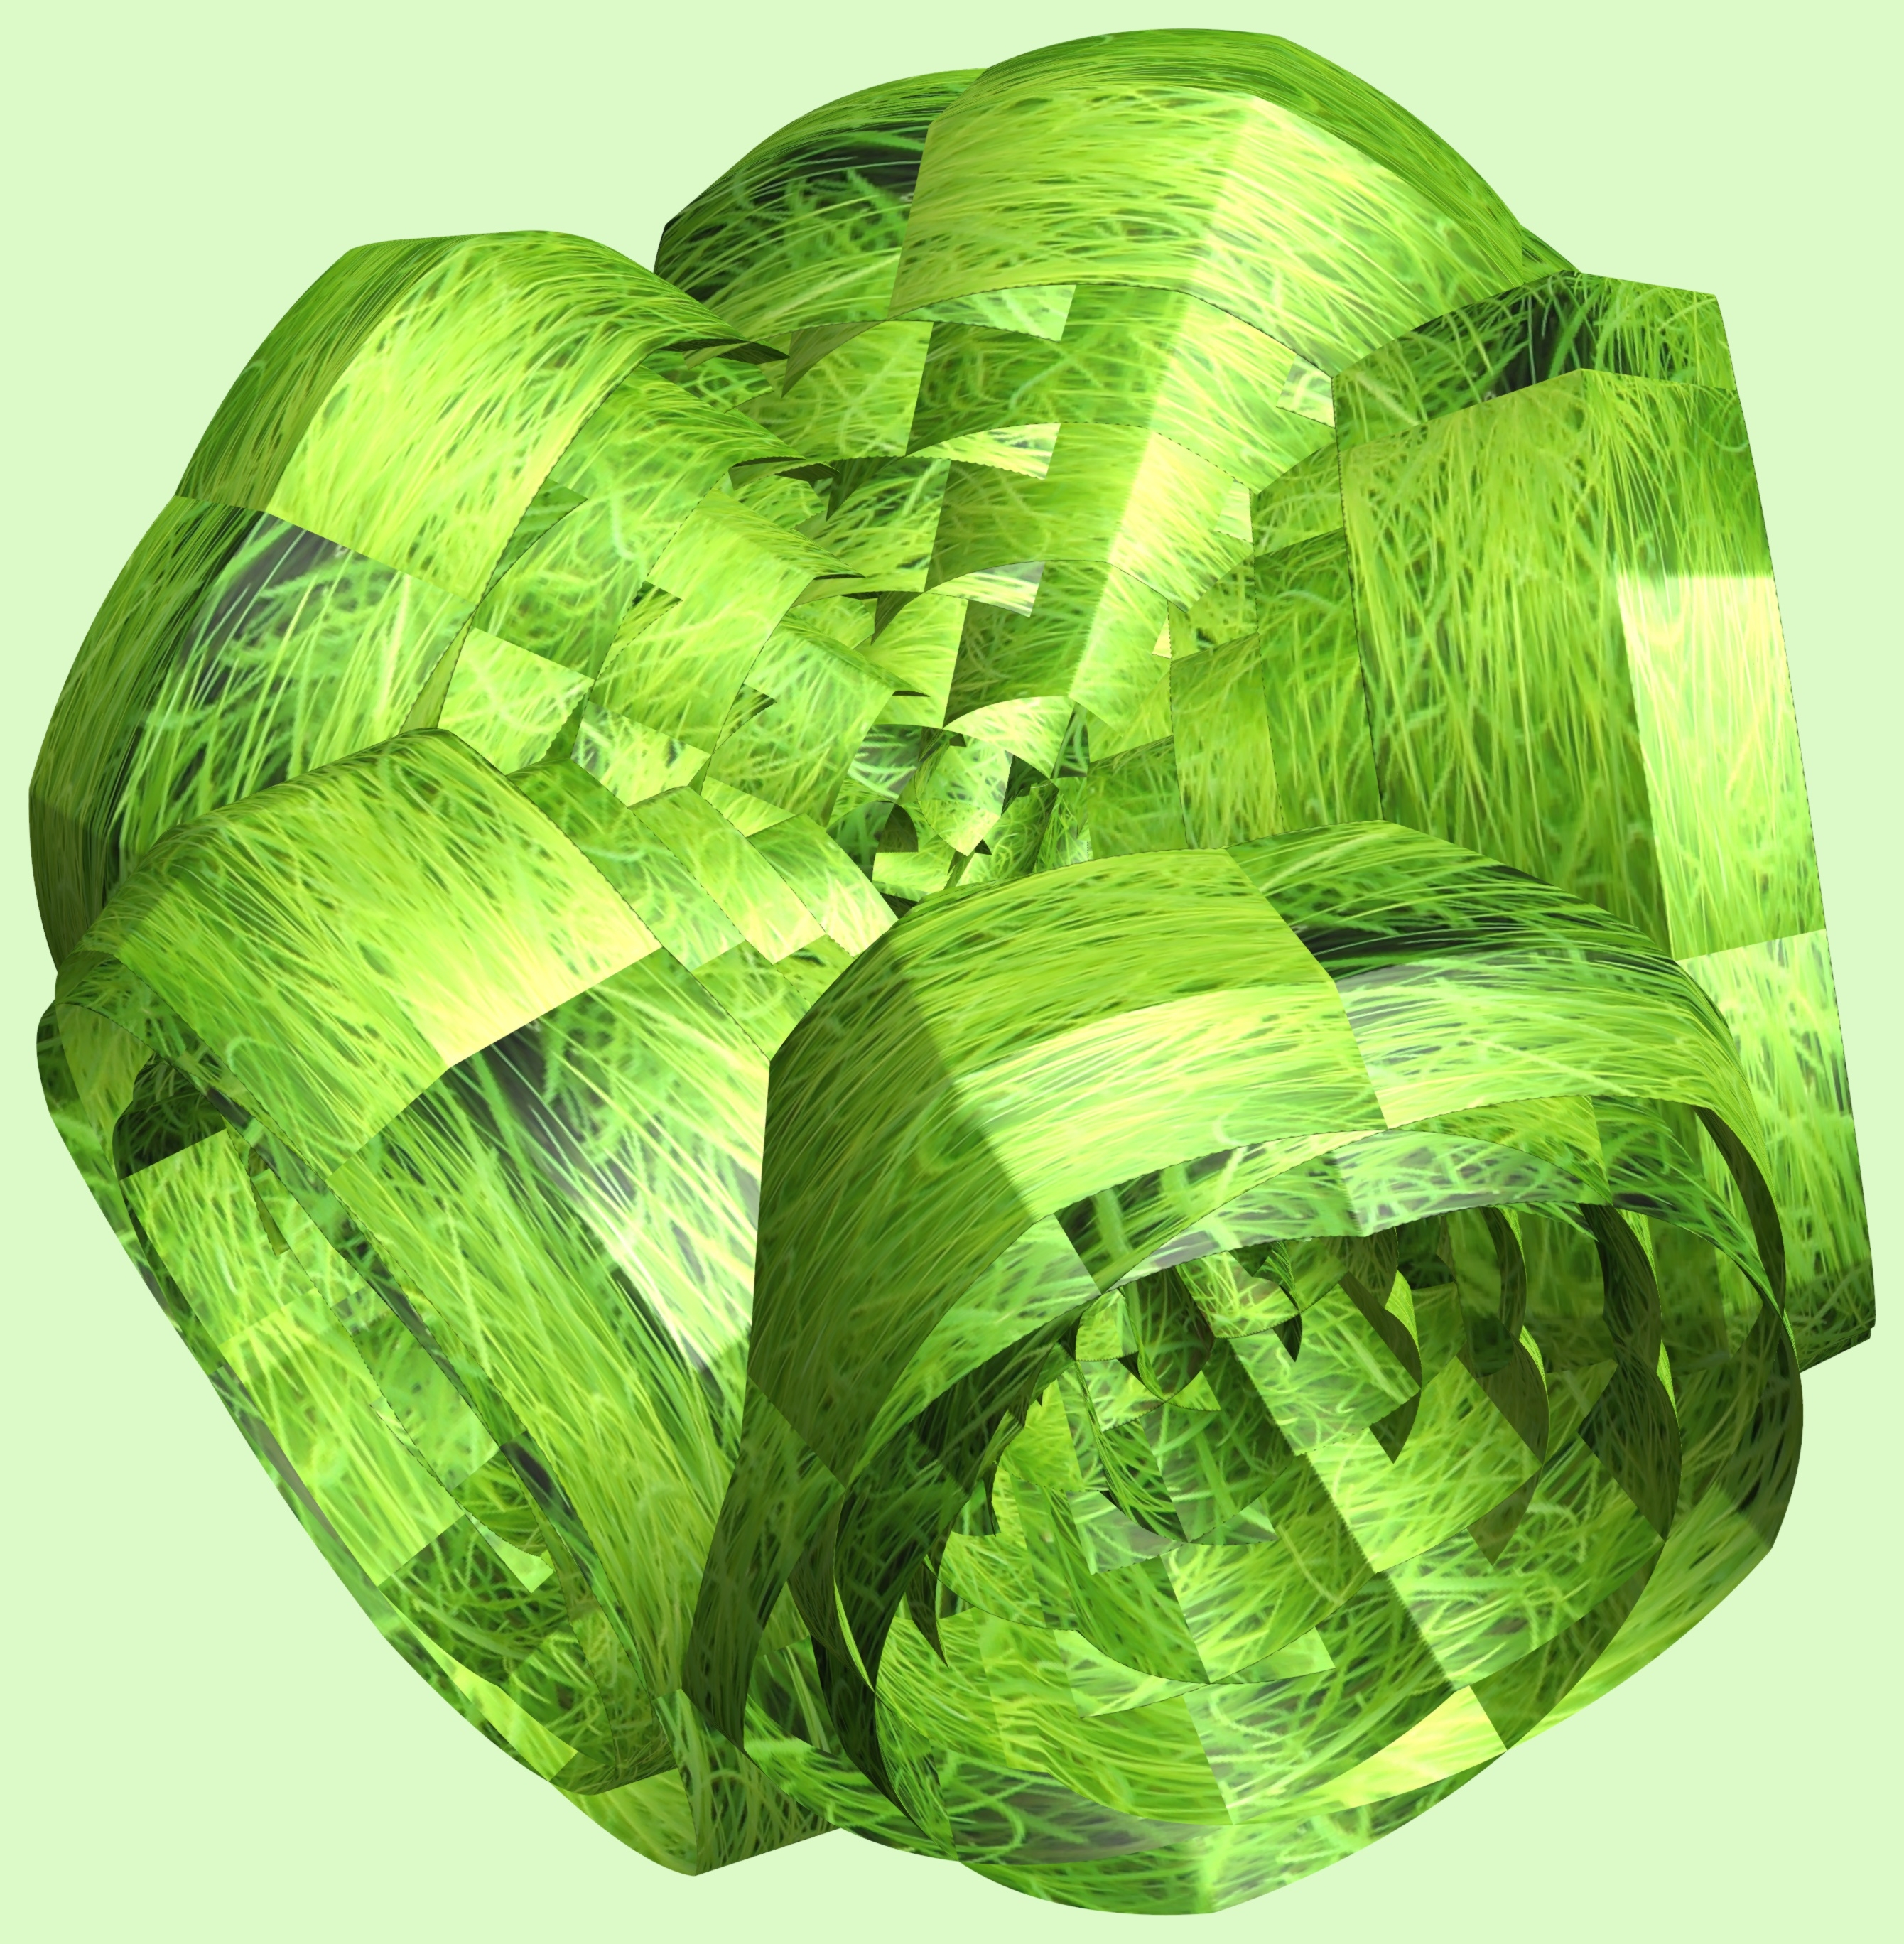
structure, texture, leaf, flower, pattern, food, green, produce, design, symmetry, 3d, graphic, torus, mathematica, cg, parametricplot3d, code, program, algorithm, mapping